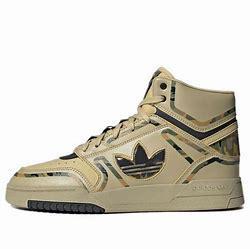
Brand: adidas
Model: originals Adidas Originals Drop Step XL